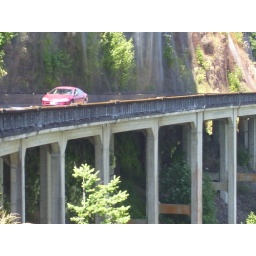
I was thinking I might buy a van and live under this bridge